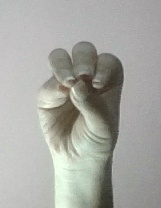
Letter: ha